Museum

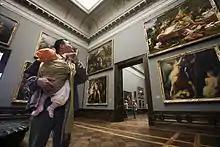
Paintings arranged in groupings in the "salon style"

In France, the first public museum was the Louvre in Paris, opened in 1793 during the French Revolution, which enabled for the first time free access to the former French royal collections for people of all stations and status. The fabulous art treasures collected by the French monarchy over centuries were accessible to the public three days each ""décade"" (the 10-day unit which had replaced the week in the French Republican Calendar). The "Conservatoire du muséum national des Arts" (National Museum of Arts's Conservatory) was charged with organizing the Louvre as a national public museum and the centerpiece of a planned national museum system. As Napoléon I conquered the great cities of Europe, confiscating art objects as he went, the collections grew and the organizational task became more and more complicated. After Napoleon was defeated in 1815, many of the treasures he had amassed were gradually returned to their owners (and many were not). His plan was never fully realized, but his concept of a museum as an agent of nationalistic fervor had a profound influence throughout Europe.